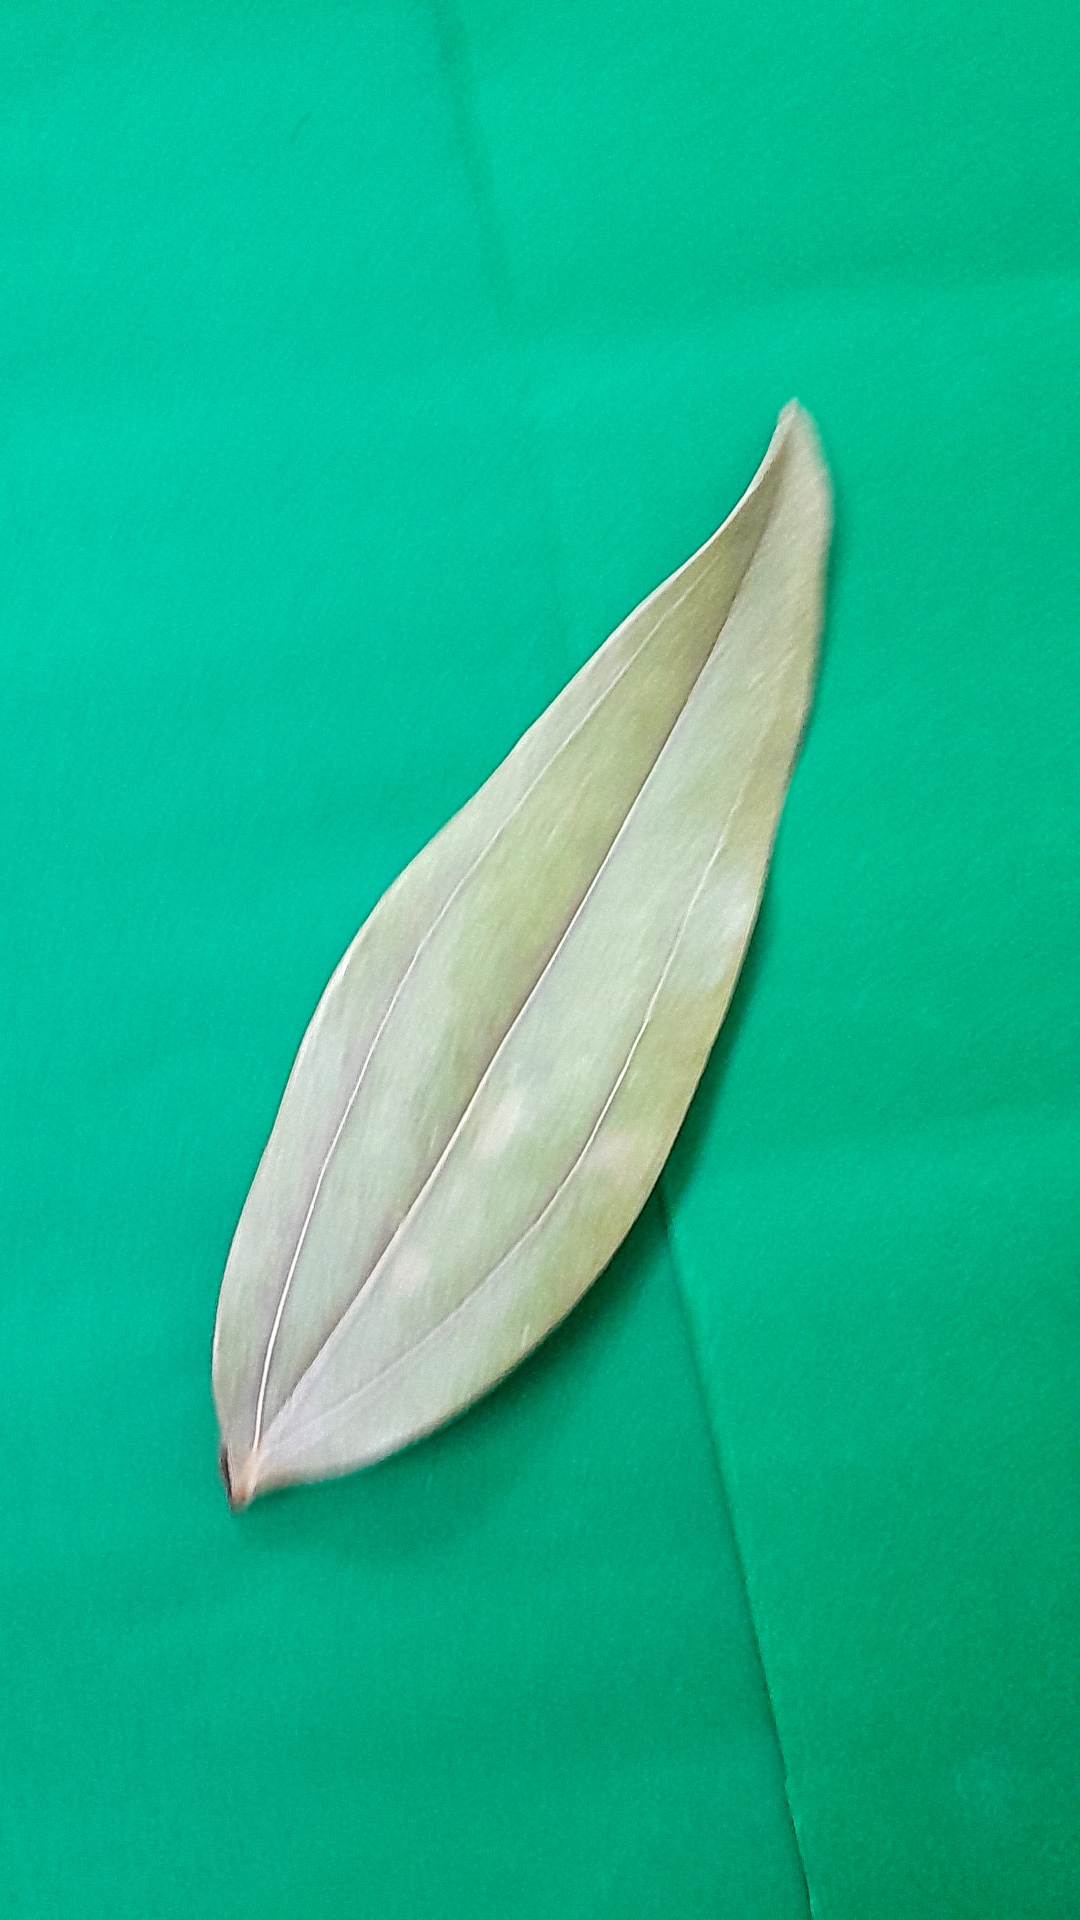
Label: Dry Leaf